Mike Pence

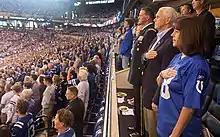
Vice President Mike Pence, Second Lady Karen Pence, and Major General Courtney P. Carr stand for the national anthem.

In June 2013, Pence was criticized for deleting comments of others posted on his official government Facebook page; he apologized.